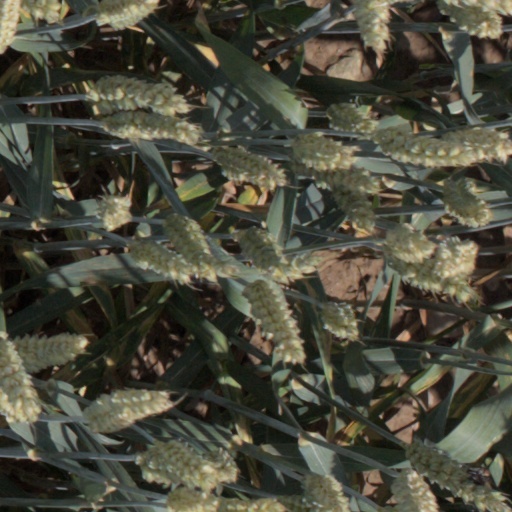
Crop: wheat